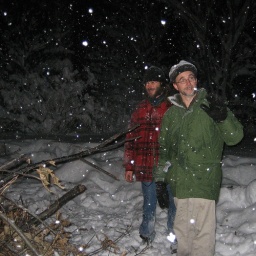
the only red and green you are likely to see in my photos. Man it was snowy